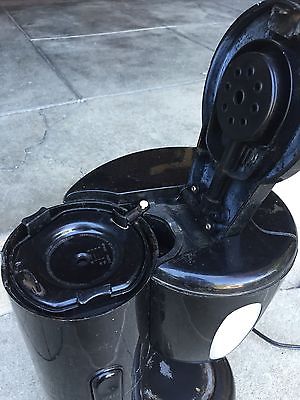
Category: coffee maker